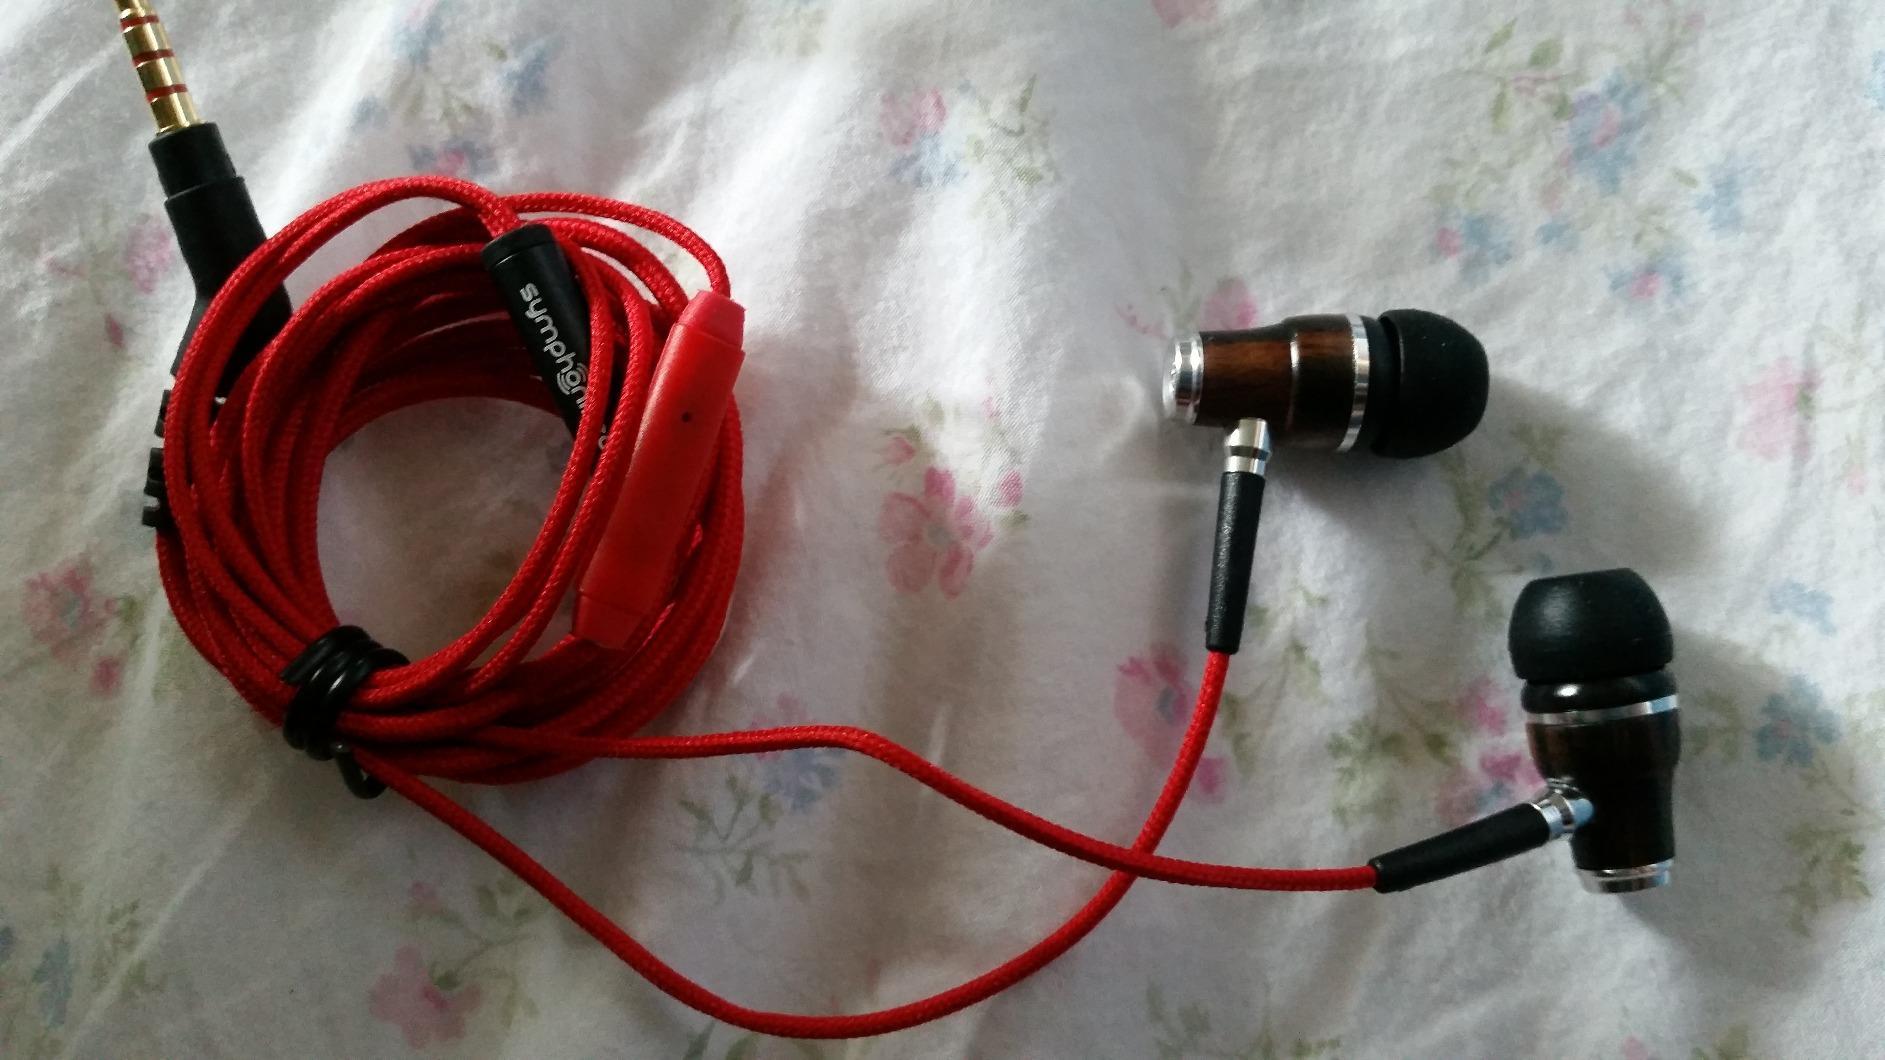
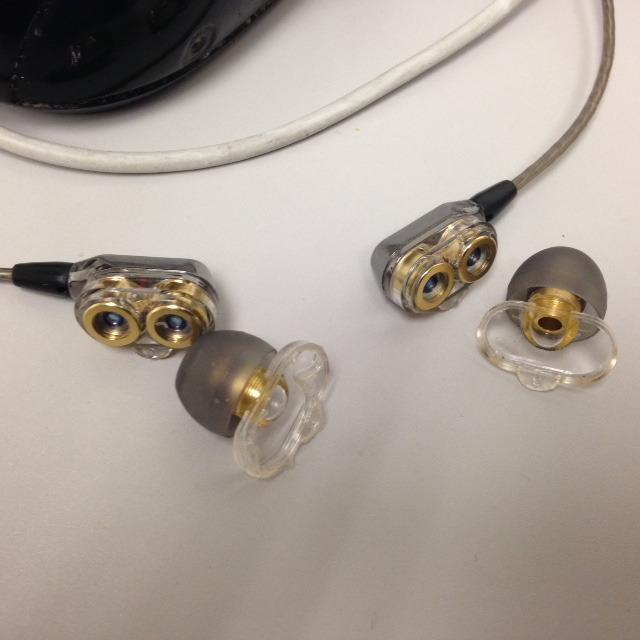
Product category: headphones
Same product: no